Czech Republic–Israel relations

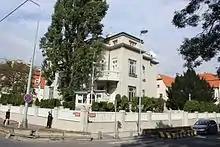
Israeli embassy in Prague, Czech Republic

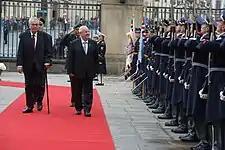
Reuven Rivlin's visit to Czech Republic, October 2015

Relations between Israel and the Czech Republic, and its predecessor state Czechoslovakia, have varied widely over time.